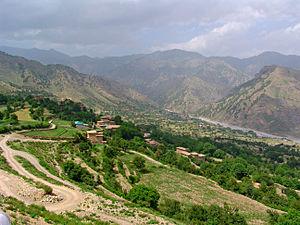
Les régions tribales ou zones tribales sont une région de 27 220 km² située au nord-ouest du Pakistan et ancienne subdivision administrative, disparue après sa fusion avec la province de Khyber Pakhtunkhwa en 2018.
Le district de Kurram est une subdivision administrative de la province de Khyber Pakhtunkhwa au Pakistan. Il était intégré aux régions tribales jusqu'à leur fusion avec la province en 2018 et était jusqu'alors appelé agence de Kurram.